Daniel Edward Thomas

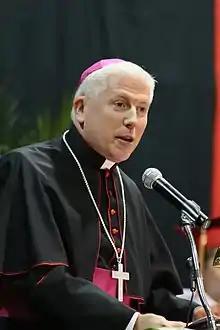
Bishop Thomas in 2013

Daniel Edward Thomas (born June 11, 1959) is an American prelate of the Catholic Church who has been bishop of the Diocese of Toledo in Ohio since 2014. He is the chairman of the Pro-Life Activities Committee of the U.S. Conference of Catholic Bishops. He was an auxiliary bishop of the Archdiocese of Philadelphia in Pennsylvania from 2006 to 2014.